Michael Basman

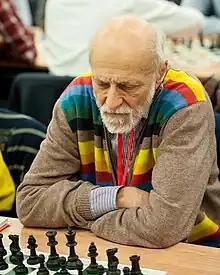
Basman in 2016

Michael John Basman (16 March 194626 October 2022) was an English chess player and author. He was awarded the title of International Master in 1980.